Moira Keenan

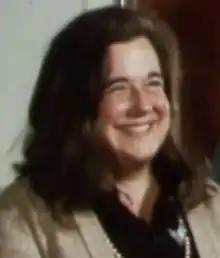
Moira Keenan in 1972

Keenan grew up in India where her father, Brigadier-General John Keenan served as a British officer of the Indian Army. She and her sisters were raised by governesses. After Gandhi's assassination, the family returned to England, making their home in Hampshire. Keenan joined Ernestine Carter to work at "The Sunday Times" in 1957. In 1969, she moved to "The Times", becoming its Woman's Editor on New Years Day 1970. Keenan was particularly interested in issues involving children and family. Her regular column, "Growing Point" was widely regarded by professionals working in psychology and social services, as well as the public. Carter and Keenan and their editorial team were credited with having changed the face of fashion reporting in newspapers, presenting articles that emphasised excellence of design at all price levels. Keenan's younger sister, Brigid, was also a noted journalist, working as Woman's Editor of "The Observer" whilst Moira held the same role at "The Times". Brigid would go on to secure a job at "The Sunday Times" after being mistaken for her more successful sister.